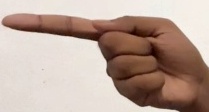
ASL sign: G